Alcest

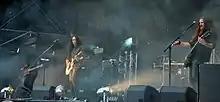
Alcest at Party.San Metal Open Air in Germany, August 2013

After having signed to Prophecy Productions in March 2007, Alcest's debut studio album "Souvenirs d'un autre monde" was released in early August of the same year, and drew comparisons with the likes of My Bloody Valentine and Jesu. According to Pitchfork's Brandon Stosuy, the album "isn't black metal at all", and compared it to "a lighter take on Jesu shoegazing".